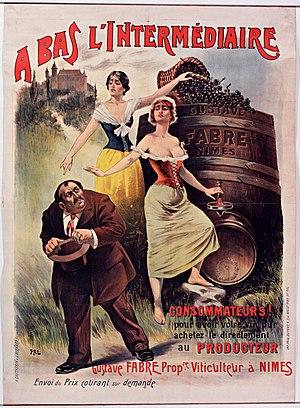
À bas l'intermédiaire, affiche de Pal (alias Jean de Paleologu).
Ernest Ferroul est un homme politique français qui joua un rôle déterminant lors de la révolte des vignerons du Midi en 1907.
La révolte des vignerons du Languedoc en 1907 désigne un vaste mouvement de manifestations survenu en 1907, dans le Languedoc et en pays catalan, réprimé par le cabinet Clemenceau. Fruit d'une grave crise viticole survenue au début du XXᵉ siècle, ce mouvement, aussi appelé « révolte des gueux » du Midi, a été marqué par la fraternisation du 17ᵉ régiment d'infanterie de ligne avec les manifestants, à Béziers.